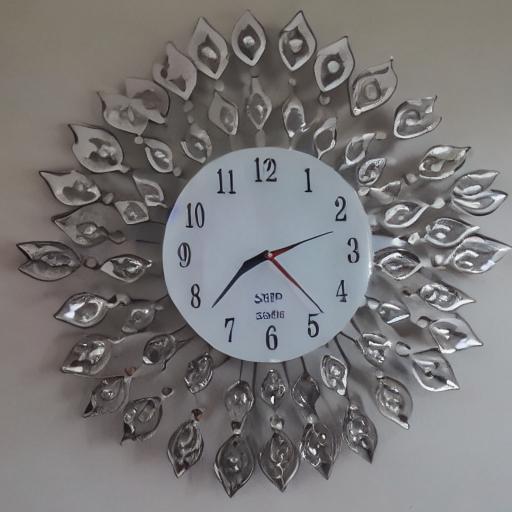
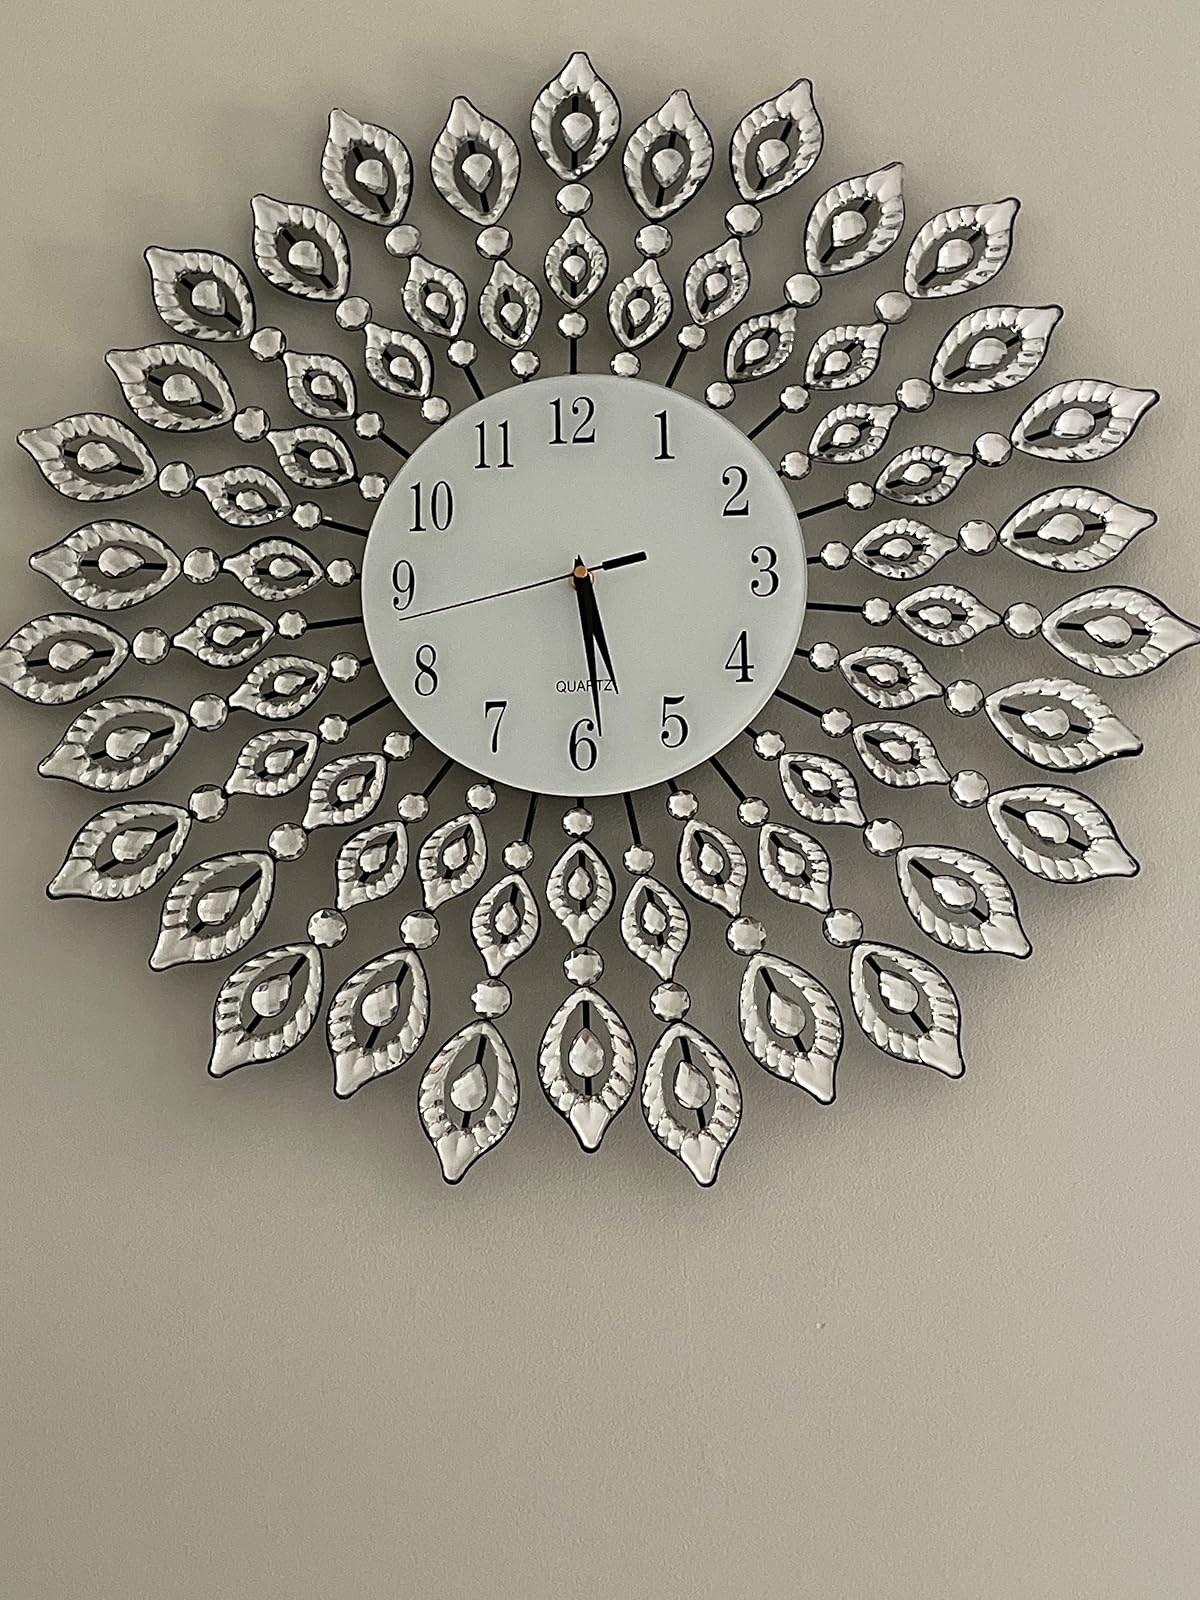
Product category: clock
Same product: no